Karen Hastie Williams

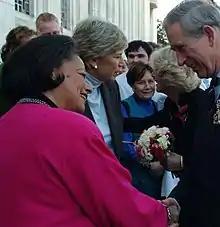
Karen Hastie Williams and Charles, Prince of Wales, at the Folger Shakespeare Library, 4 November 2005

In 2005, Hastie Williams became the first chair of the Folger Shakespeare Library's newly independent board of governors. She also served on the board of the NAACP Legal Defense Fund, and was involved with the Black Student Fund in Washington DC.